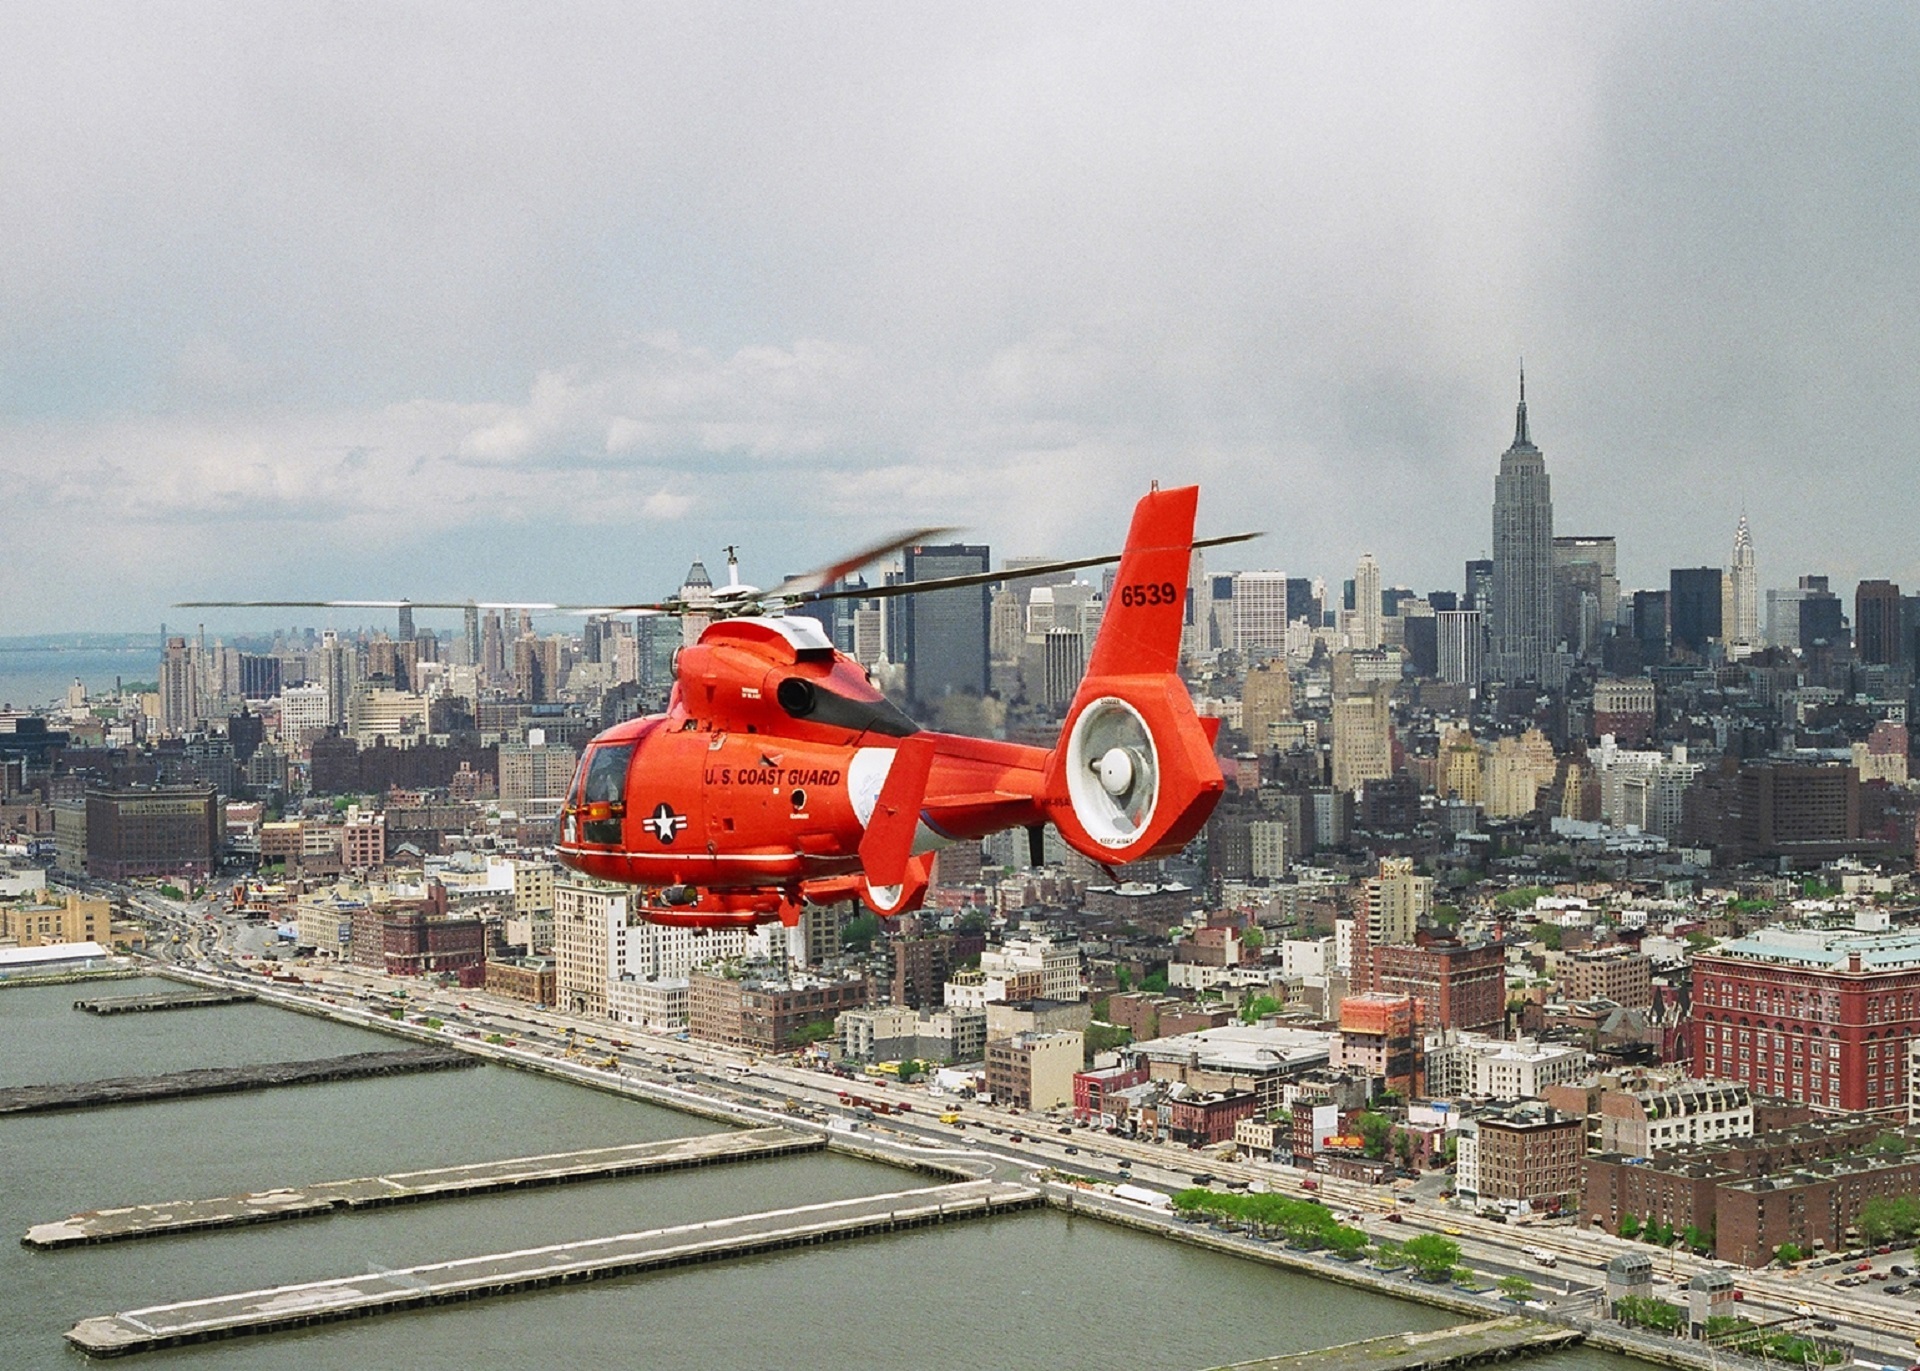
skyline, city, new york, river, flying, manhattan, monument, cityscape, aircraft, military, transport, vehicle, symbol, aviation, flight, island, business, metropolitan, freedom, helicopter, docks, patrol, chopper, wharf, guard, seaport, coast guard, aerial photography, james mackey, atmosphere of earth